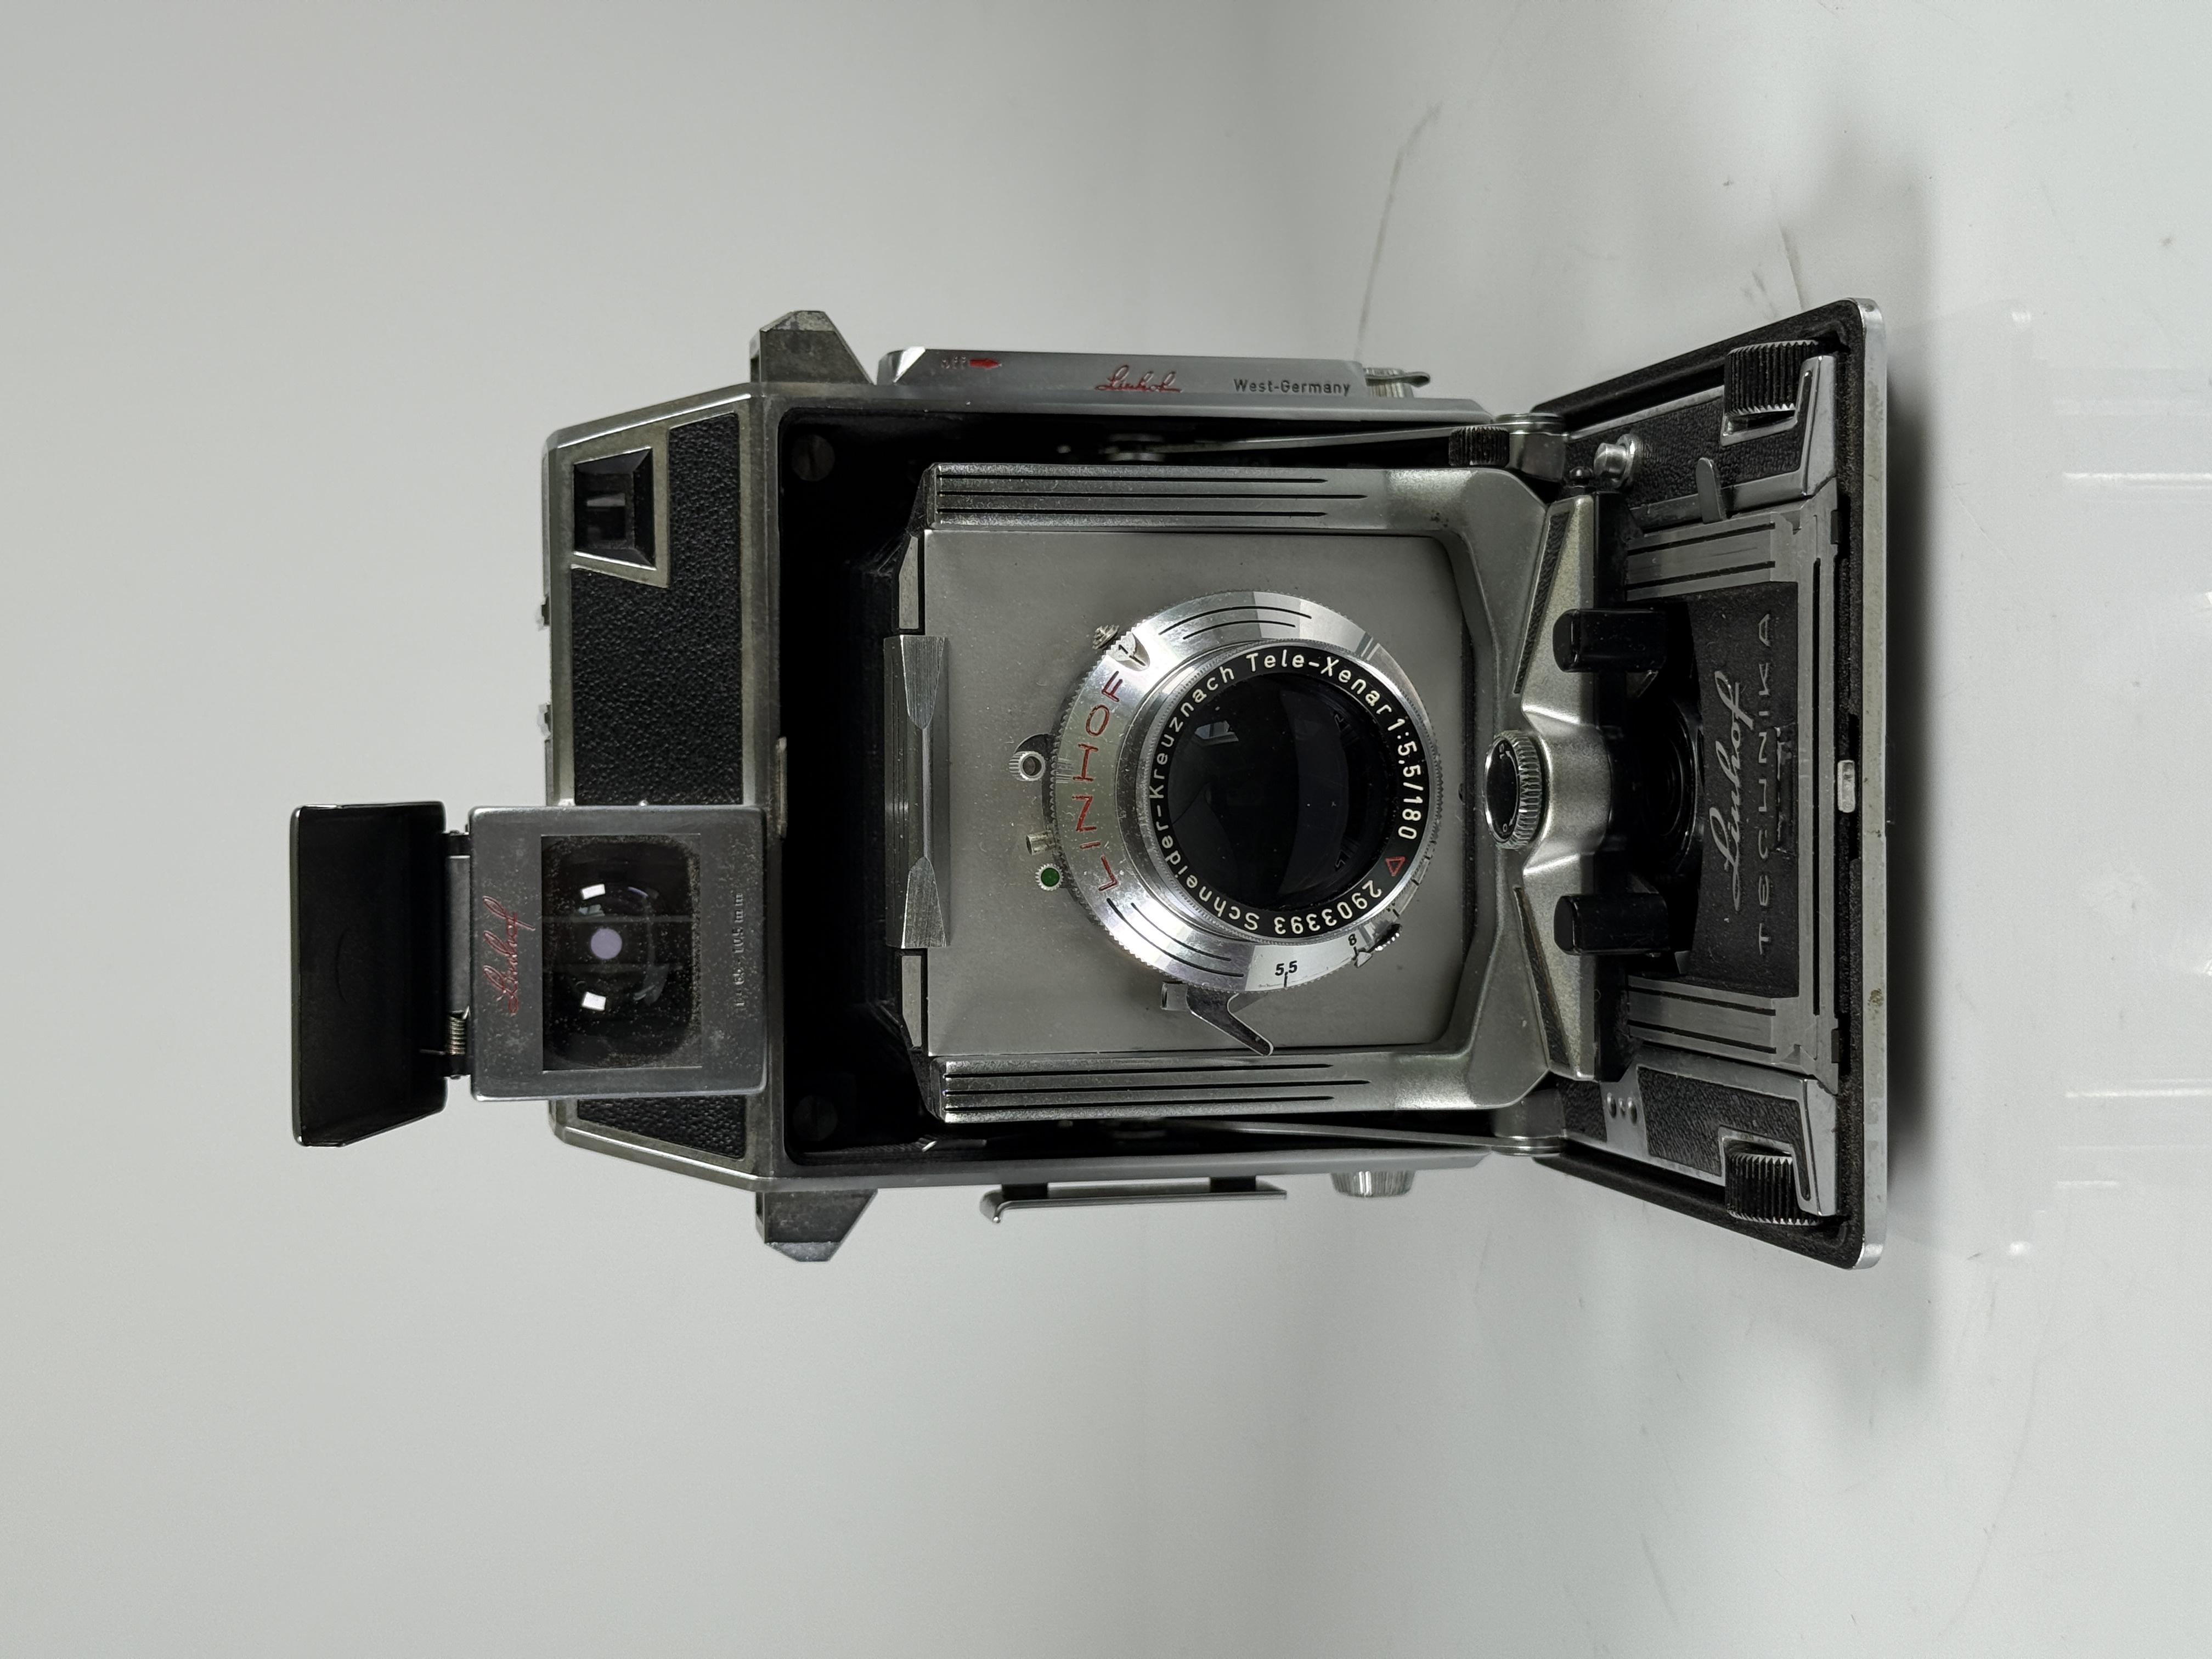
Linhof Super Technika IV 23 Rangefinder Camera 2x3 Tele Xenar 180mm f5.5
In overall very nice shape and works great. Bellows are excellent and all movements are smooth. Very nice camera. Rangefinder is bright and accurate. Comes with lens. Glass is excellent with no fungus or haze. Shutter is accurate at all speeds.
Brand: Linhof
Category: Cameras & Optics > Cameras > Film Cameras > Large Format Film Cameras